Integrated Guided Missile Development Programme

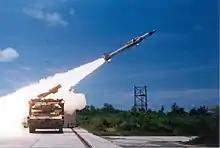
An Akash missile being test fired from the Integrated Test Range (ITR), Chandipur, Orissa. The launch platform is a BMP-2 vehicle.

Akash (Sanskrit: आकाश meaning "Sky") is a medium-range surface-to-air missile developed as part of India's Integrated Guided Missile Development Programme to achieve self-sufficiency in the area of surface-to-air missiles. It is the most expensive missile project ever undertaken by the Union government in the 20th century. Development costs skyrocketed to almost 120 million, which is far more than other similar systems.